Olav Hoprekstad

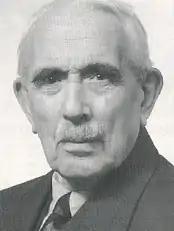

Olav Ragnvaldsson Hoprekstad (4 April 1875 – 16 August 1965) was a Norwegian educator, playwright, theatre critic and literary critic.